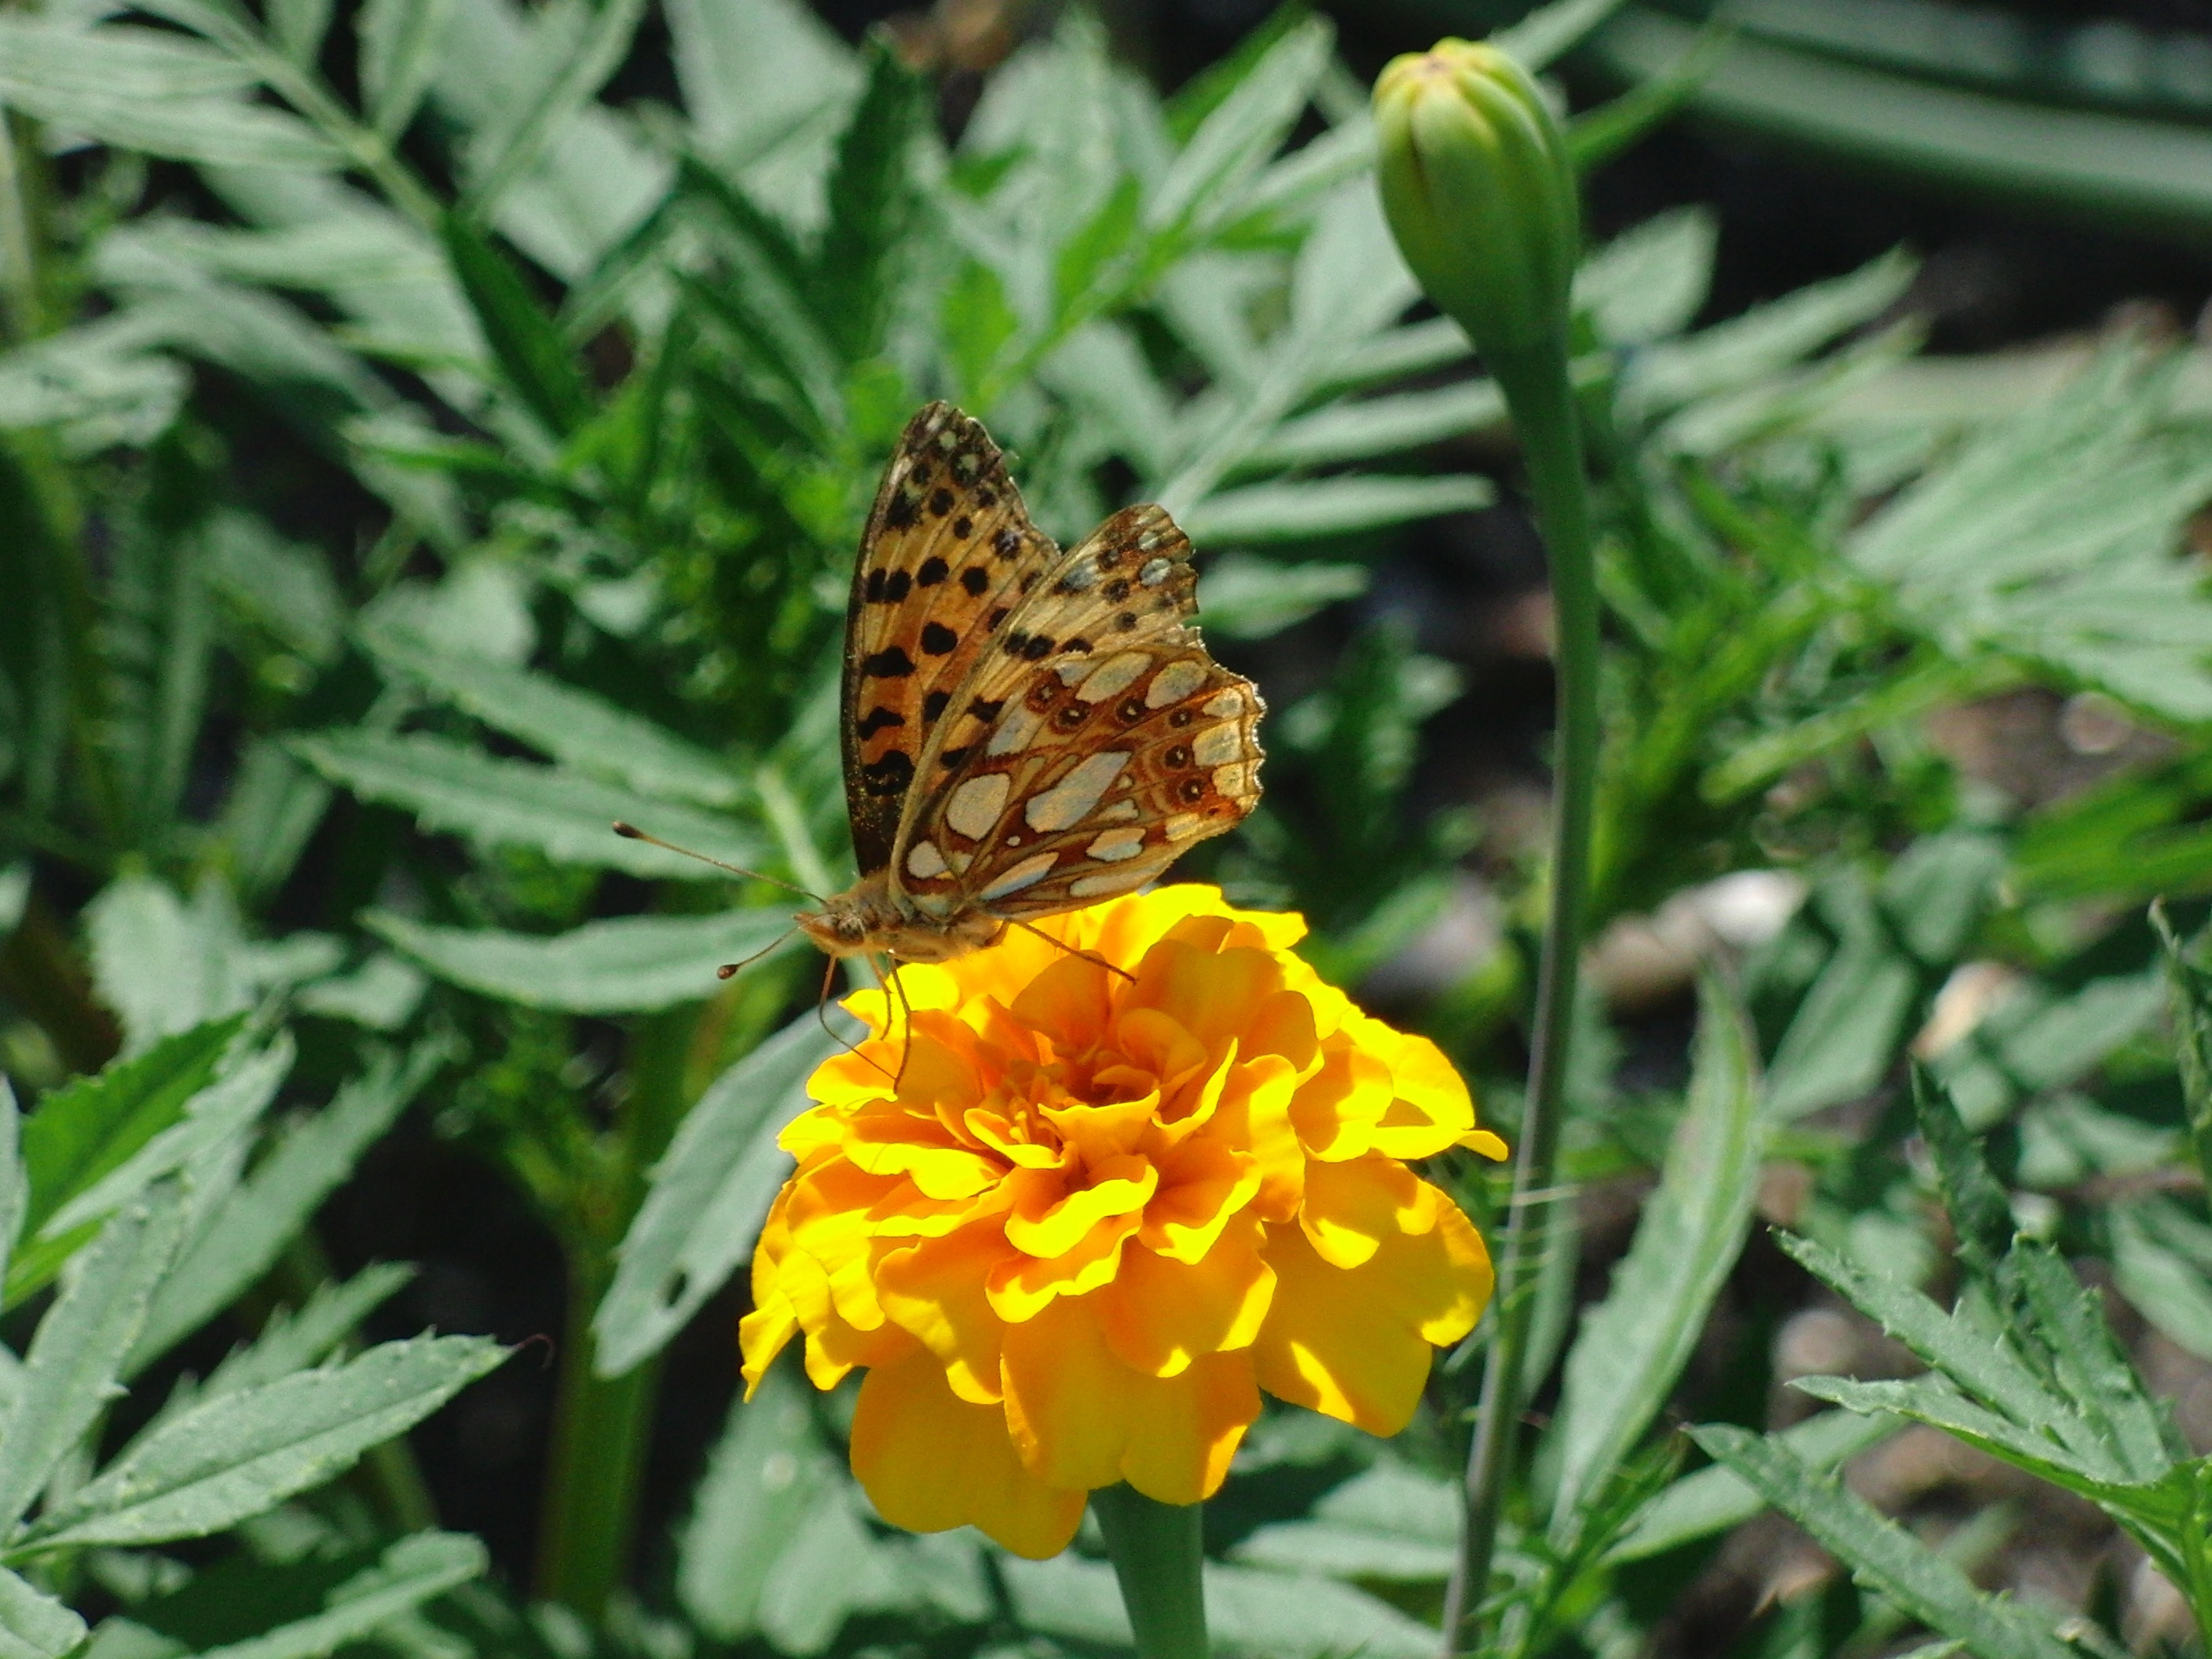
nature, blossom, plant, meadow, prairie, flower, bloom, animal, insect, botany, butterfly, yellow, garden, flora, fauna, invertebrate, wildflower, animal world, nectar, flight insect, macro photography, annual plant, land plant, moths and butterflies